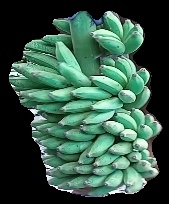
Variety: elakki-bale
Grade: grade1